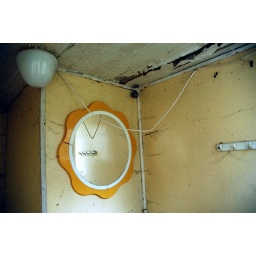
an abandoned toilet in a Swedish forest